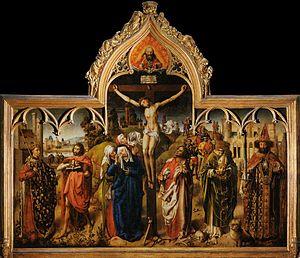
Dreux Budé, maître, était secrétaire des rois de France Charles VII et Louis XI. Il était seigneur d'Yères, d'Évry, de Brégy, de Bretoche, de la Motte-Saint-Merry, de Sarçay, de Trancy, de Mandre, de Bellegrand, de Gentilly, et de Villiers-sur-Marne ainsi qu'en 1445 de Grigny, et en 1463 sous le règne de Louis XI, de Marly-la-Ville. Il était fils aîné de Jean Iᵉʳ Budé, également notaire et secrétaire de Charles VII, et d'Isabeau Laubigeois, fille de Jean Laubigeois, grenetier de la ville d'Auxerre, et de Jeanne Porcher. En tant que le meilleur maître de l'époque, il conservait les archives royales depuis le XIIIᵉ siècle dans le bâtiment annexe de la Sainte-Chapelle à Paris.
André d'Ypres, mort à Mons en 1450, est un peintre et enlumineur du XVᵉ siècle, originaire d'Amiens, formé en Flandres puis installé à Paris. La plupart des historiens de l'art s'accordent pour voir en lui le Maître de Dreux Budé, le père probable de Colin d'Amiens, alias le Maître de Coëtivy, et le grand-père de Jean d'Ypres et Nicolas Dipre.